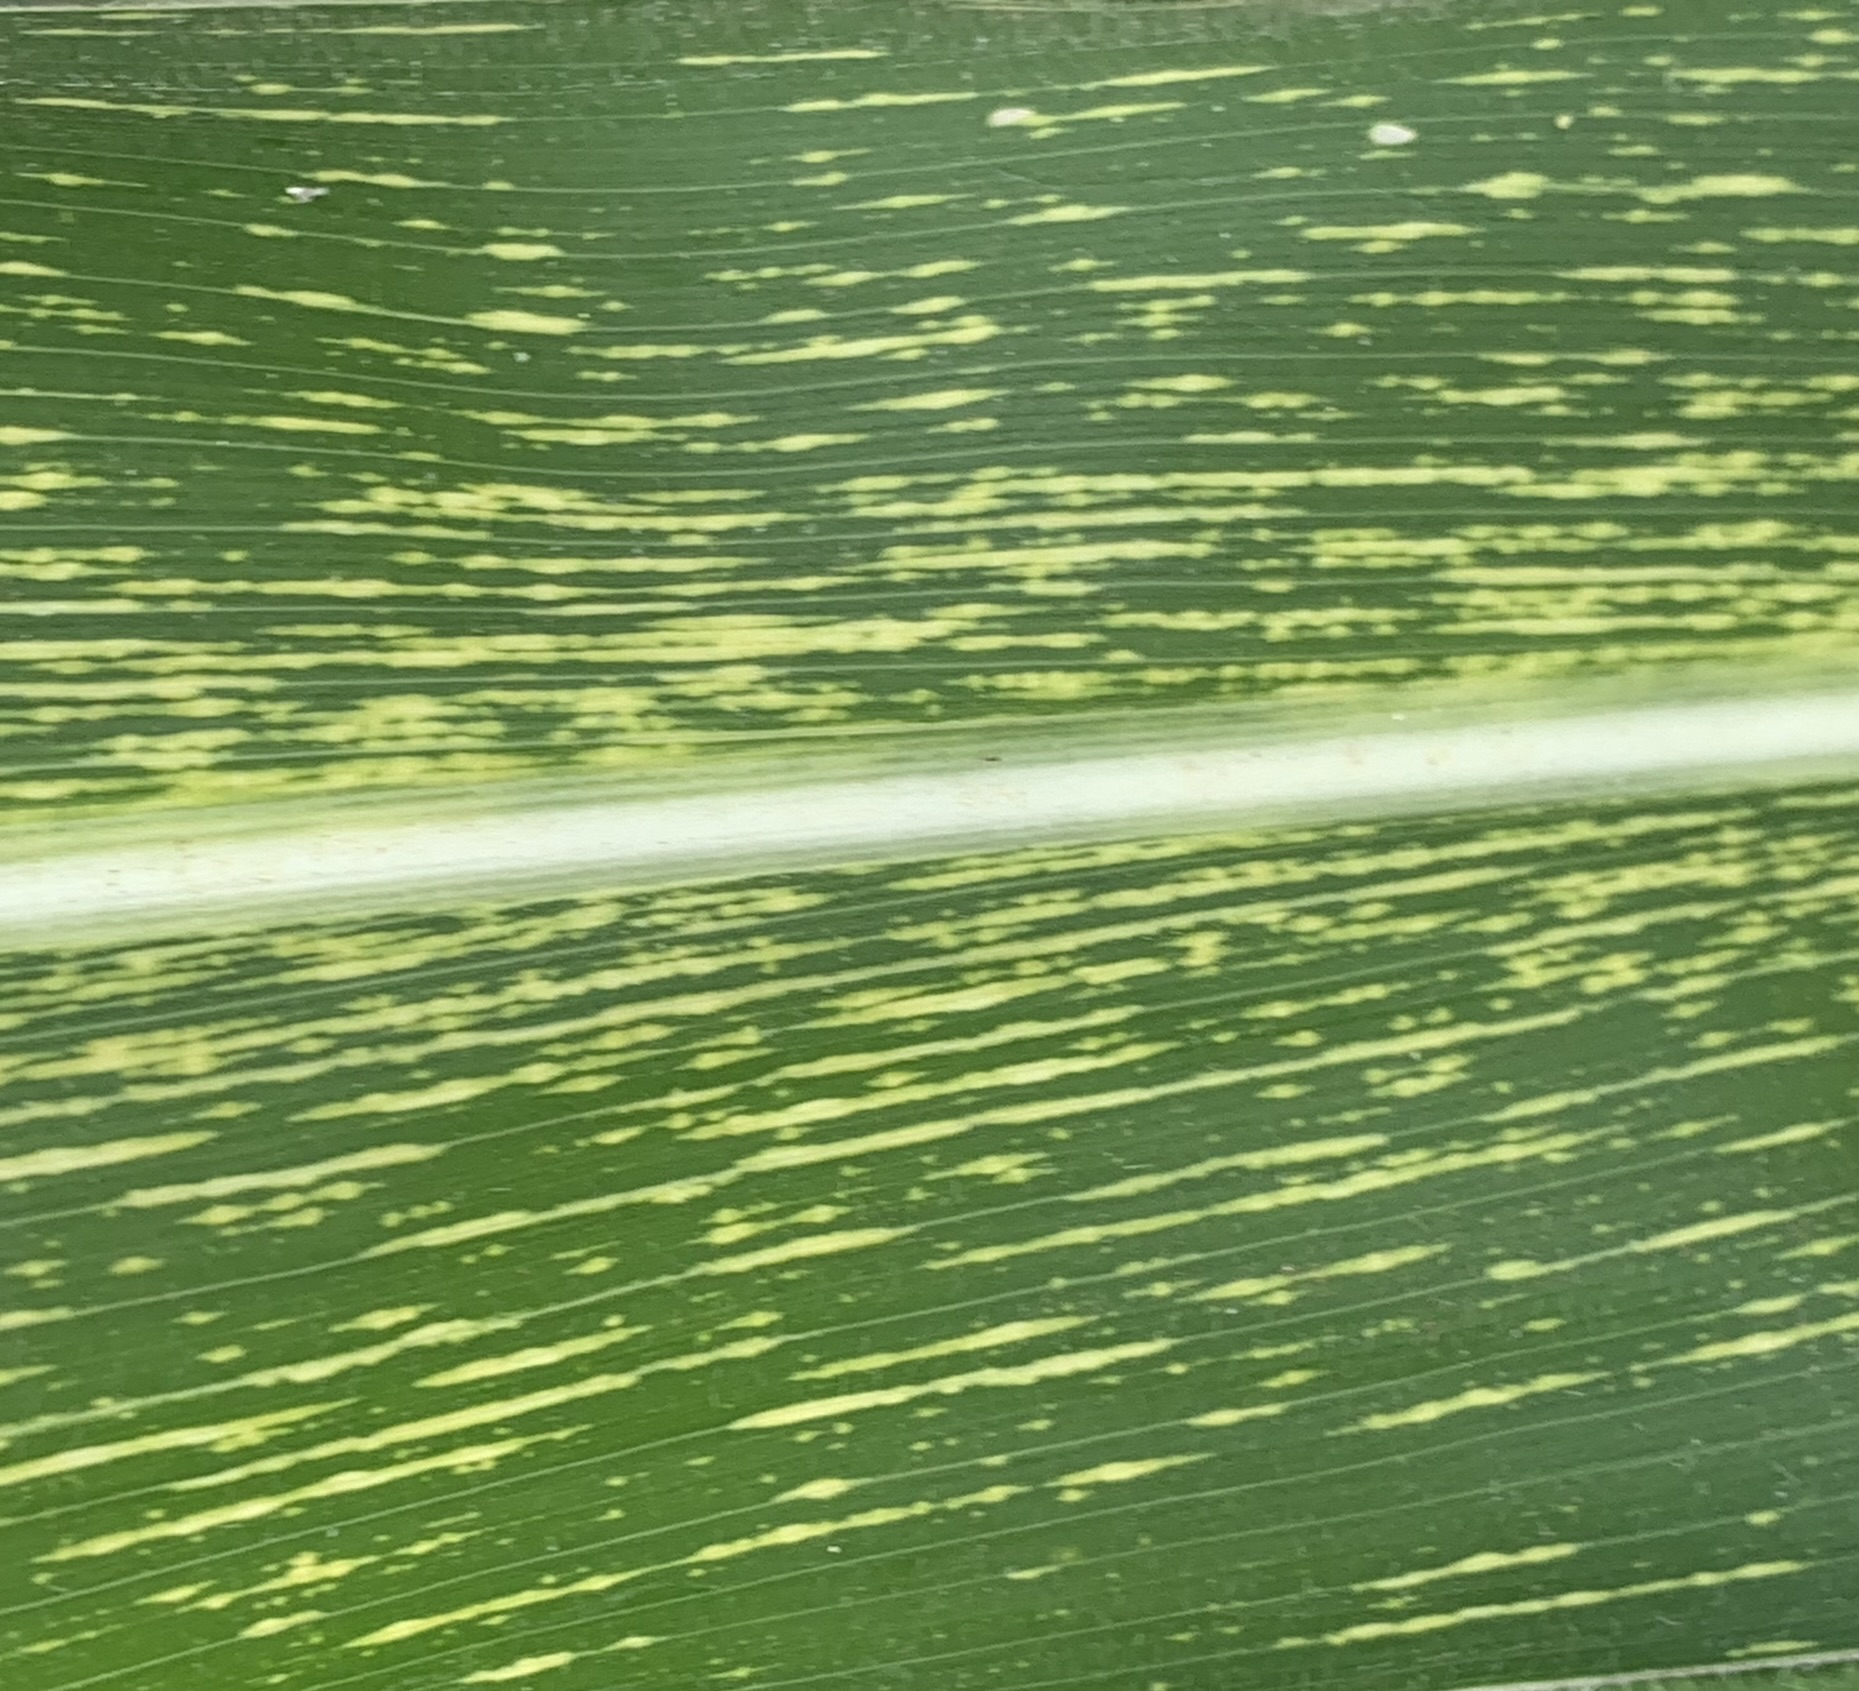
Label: MSV